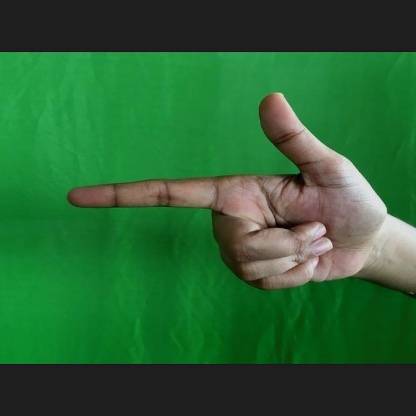
Mudra: Chandrakala